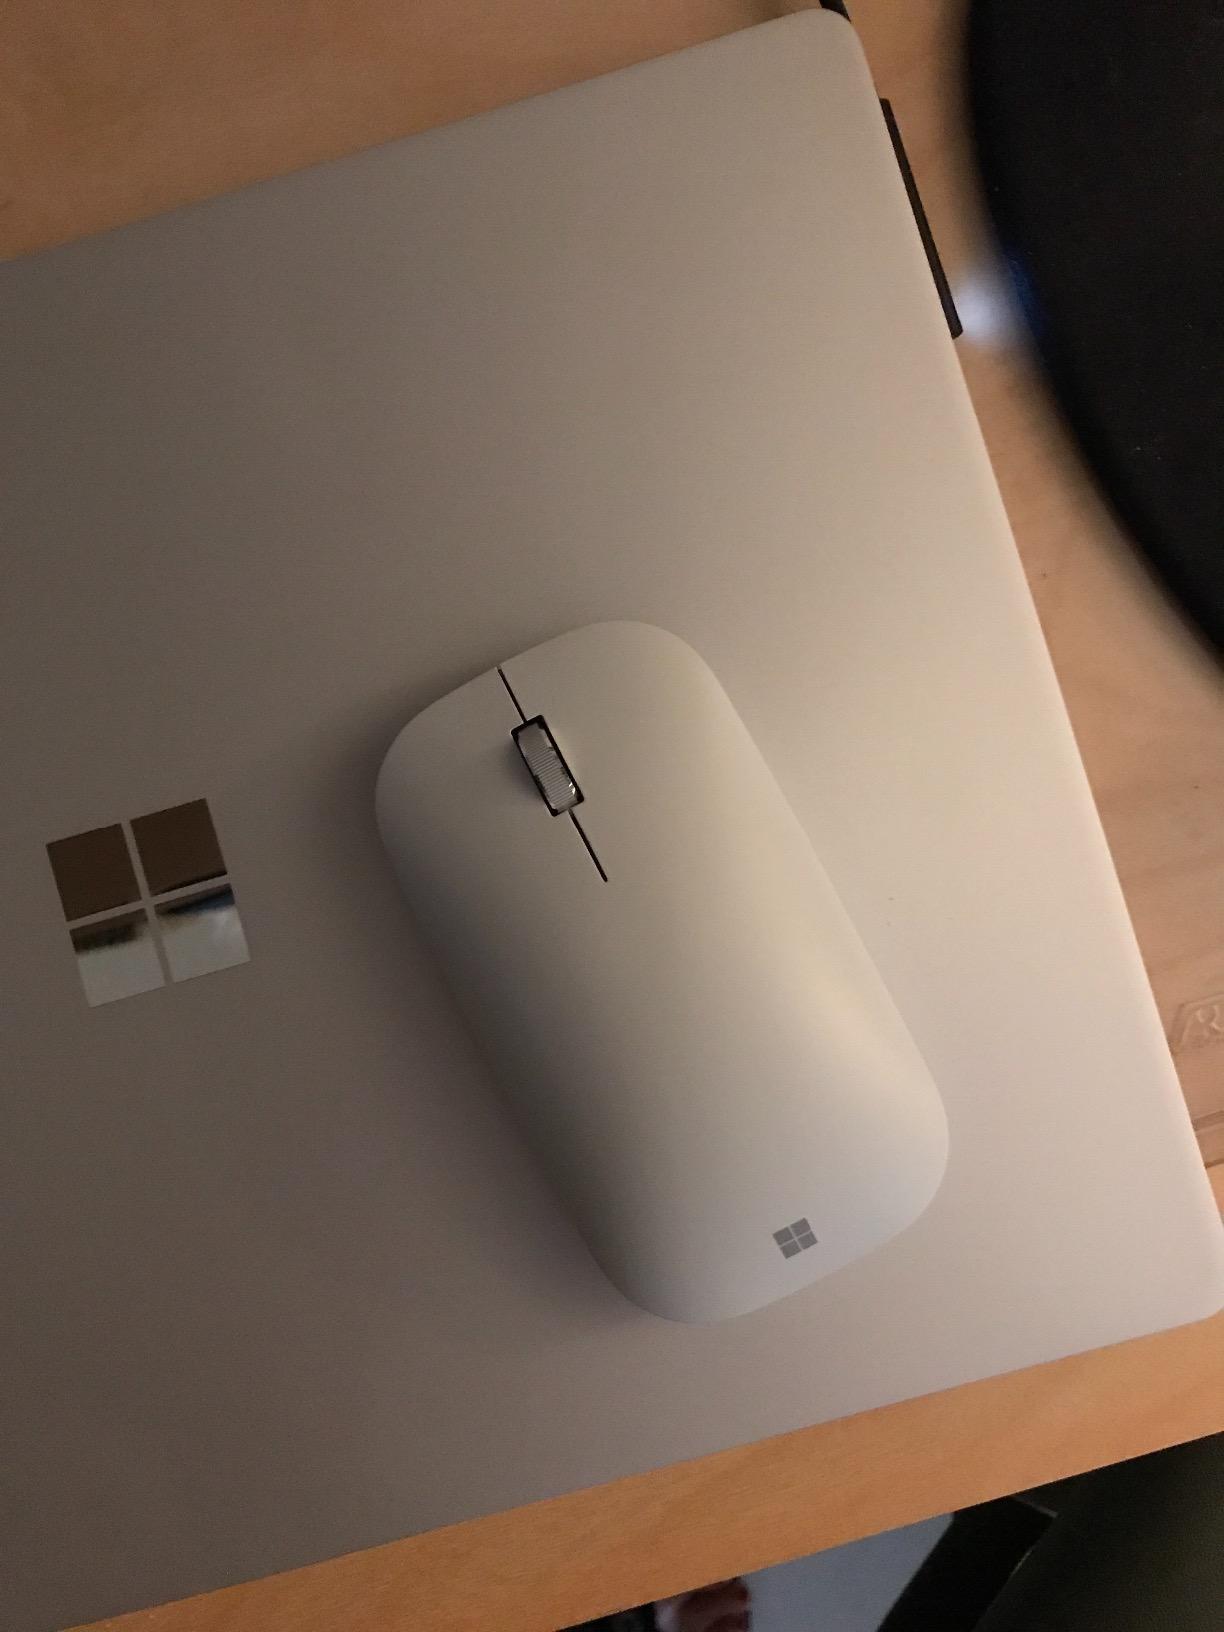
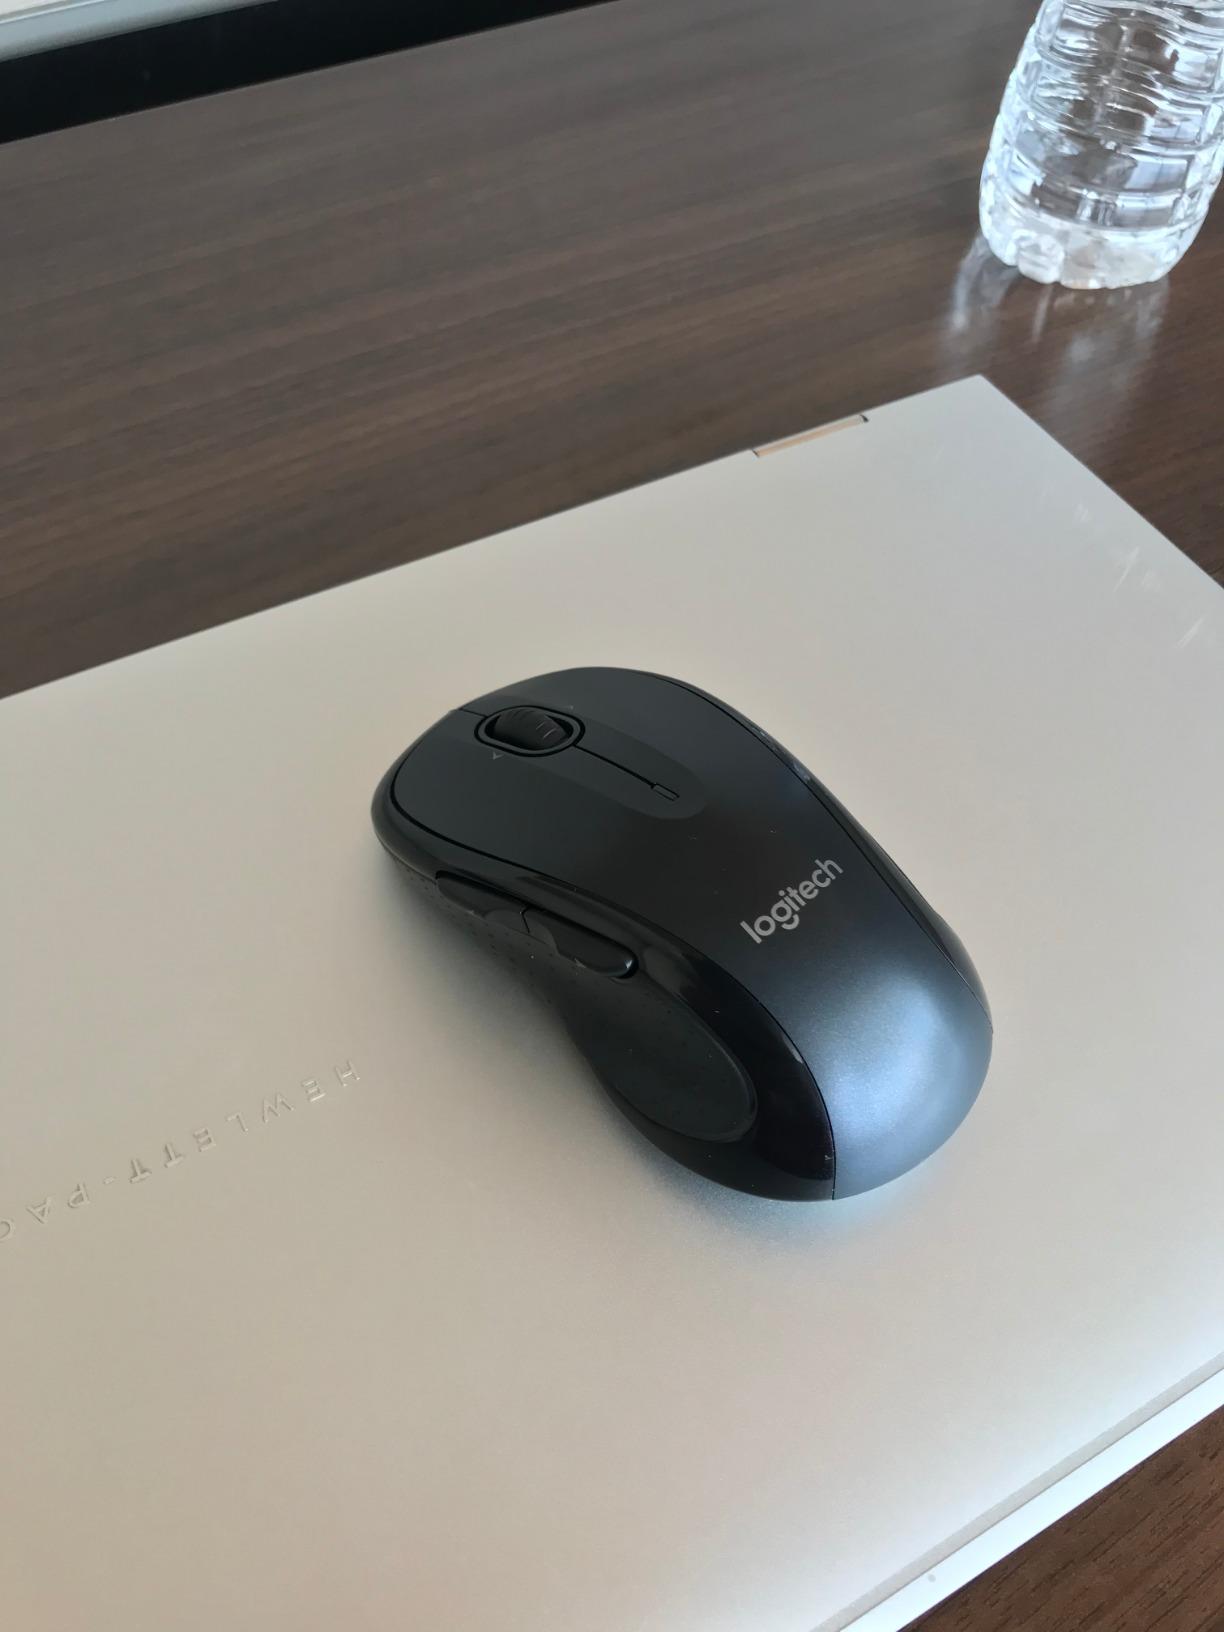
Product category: mouse
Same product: no